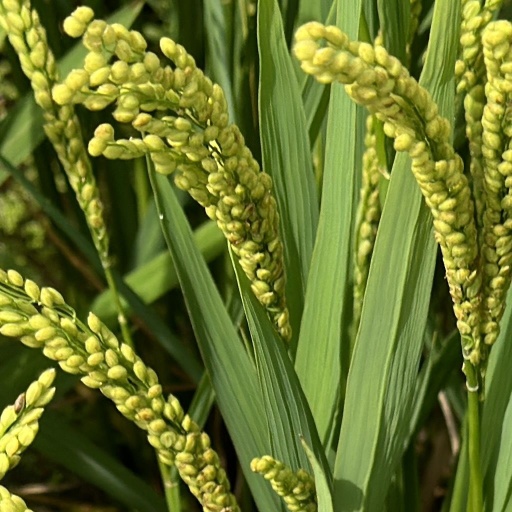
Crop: rice